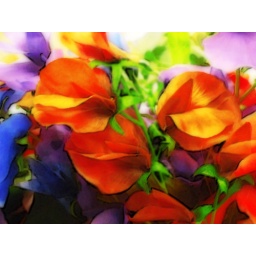
In a painterly mood! Originally some flowers I spotted in a flower shop I was perusing through for a certain someone.